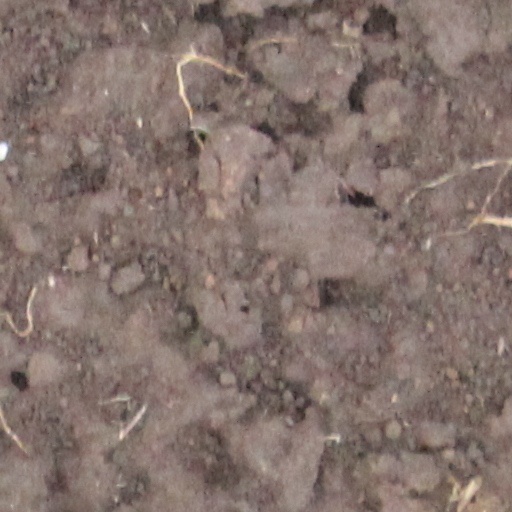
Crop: wheat